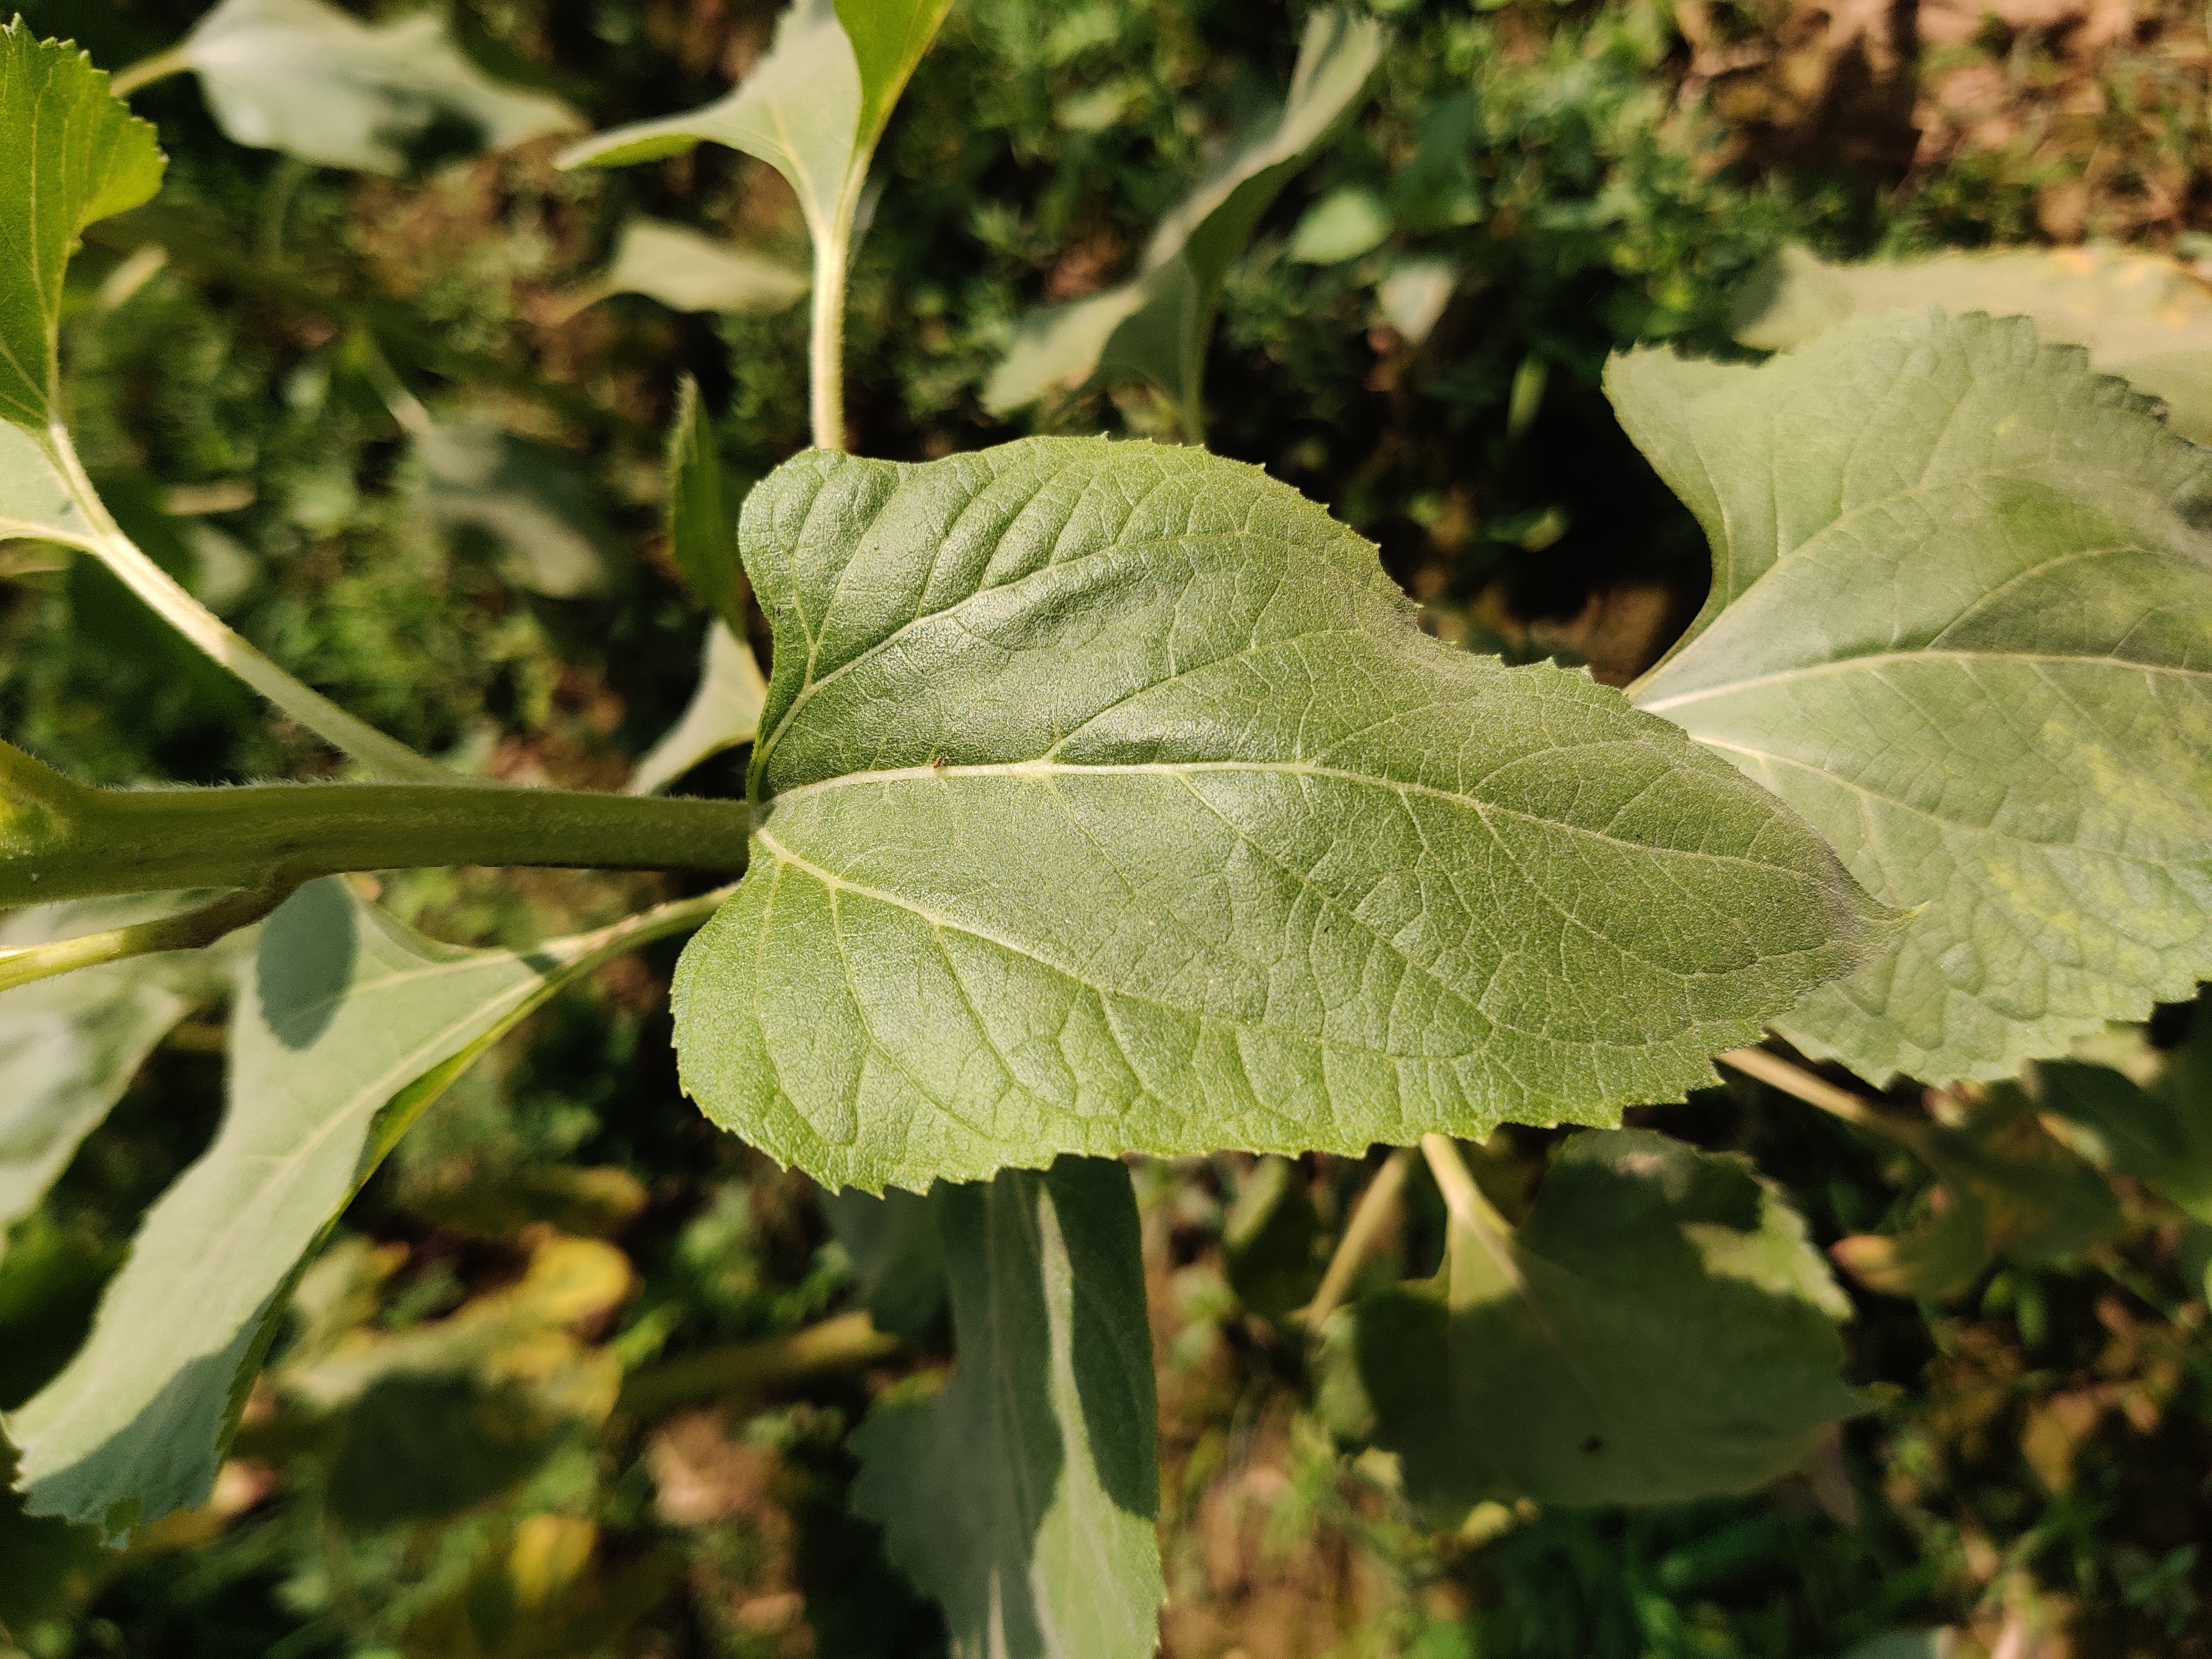
Label: Fresh_leaf